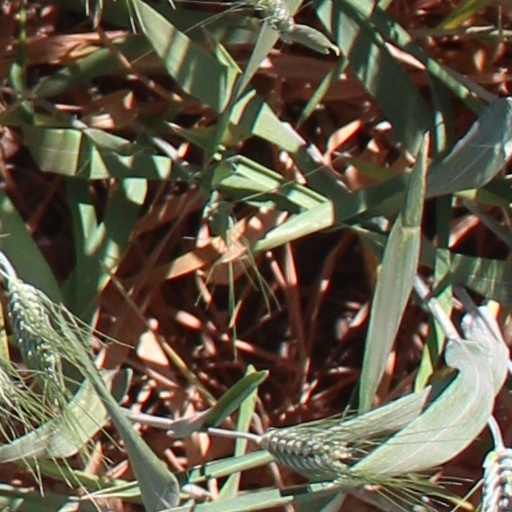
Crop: wheat